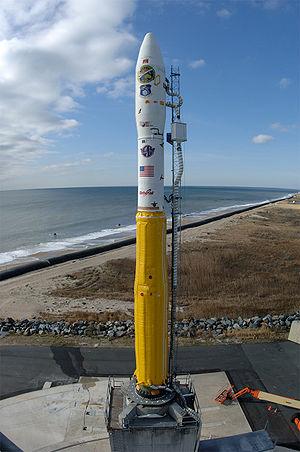
Les fusées Minotaur sont une famille de lanceurs américains légers, développée par la société Orbital Sciences pour répondre à la demande de l'Armée de l'Air américaine qui souhaitait réutiliser des missiles balistiques retirés du service. Pour répondre à ce besoin, Orbital a combiné des étages inférieurs en provenance des missiles avec des étages supérieurs issus de lanceurs déjà commercialisés. Ces fusées sont utilisées pour effectuer des tests du bouclier anti-missile américain et pour placer en orbite basse des petits satellites militaires.